Papanui

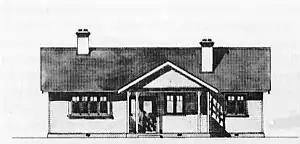
Papanui Police Station (1879)

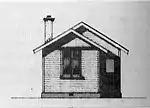
Police Watch House (1879)

As the city expanded a police station was built in Papanui in proximity to the railway line on the corner of Winstone Ave. It was opposite to the current railway station in Restell Street and was opened on 8 October 1879. The buildings erected were a watch house with two cells, and a six-room cottage at a cost of £824. The Papanui police area was huge at that time and went westward to Sheffield and Colgate. The first officer in charge was Constable Daniel Flanagan and he held the post for nearly seven years.